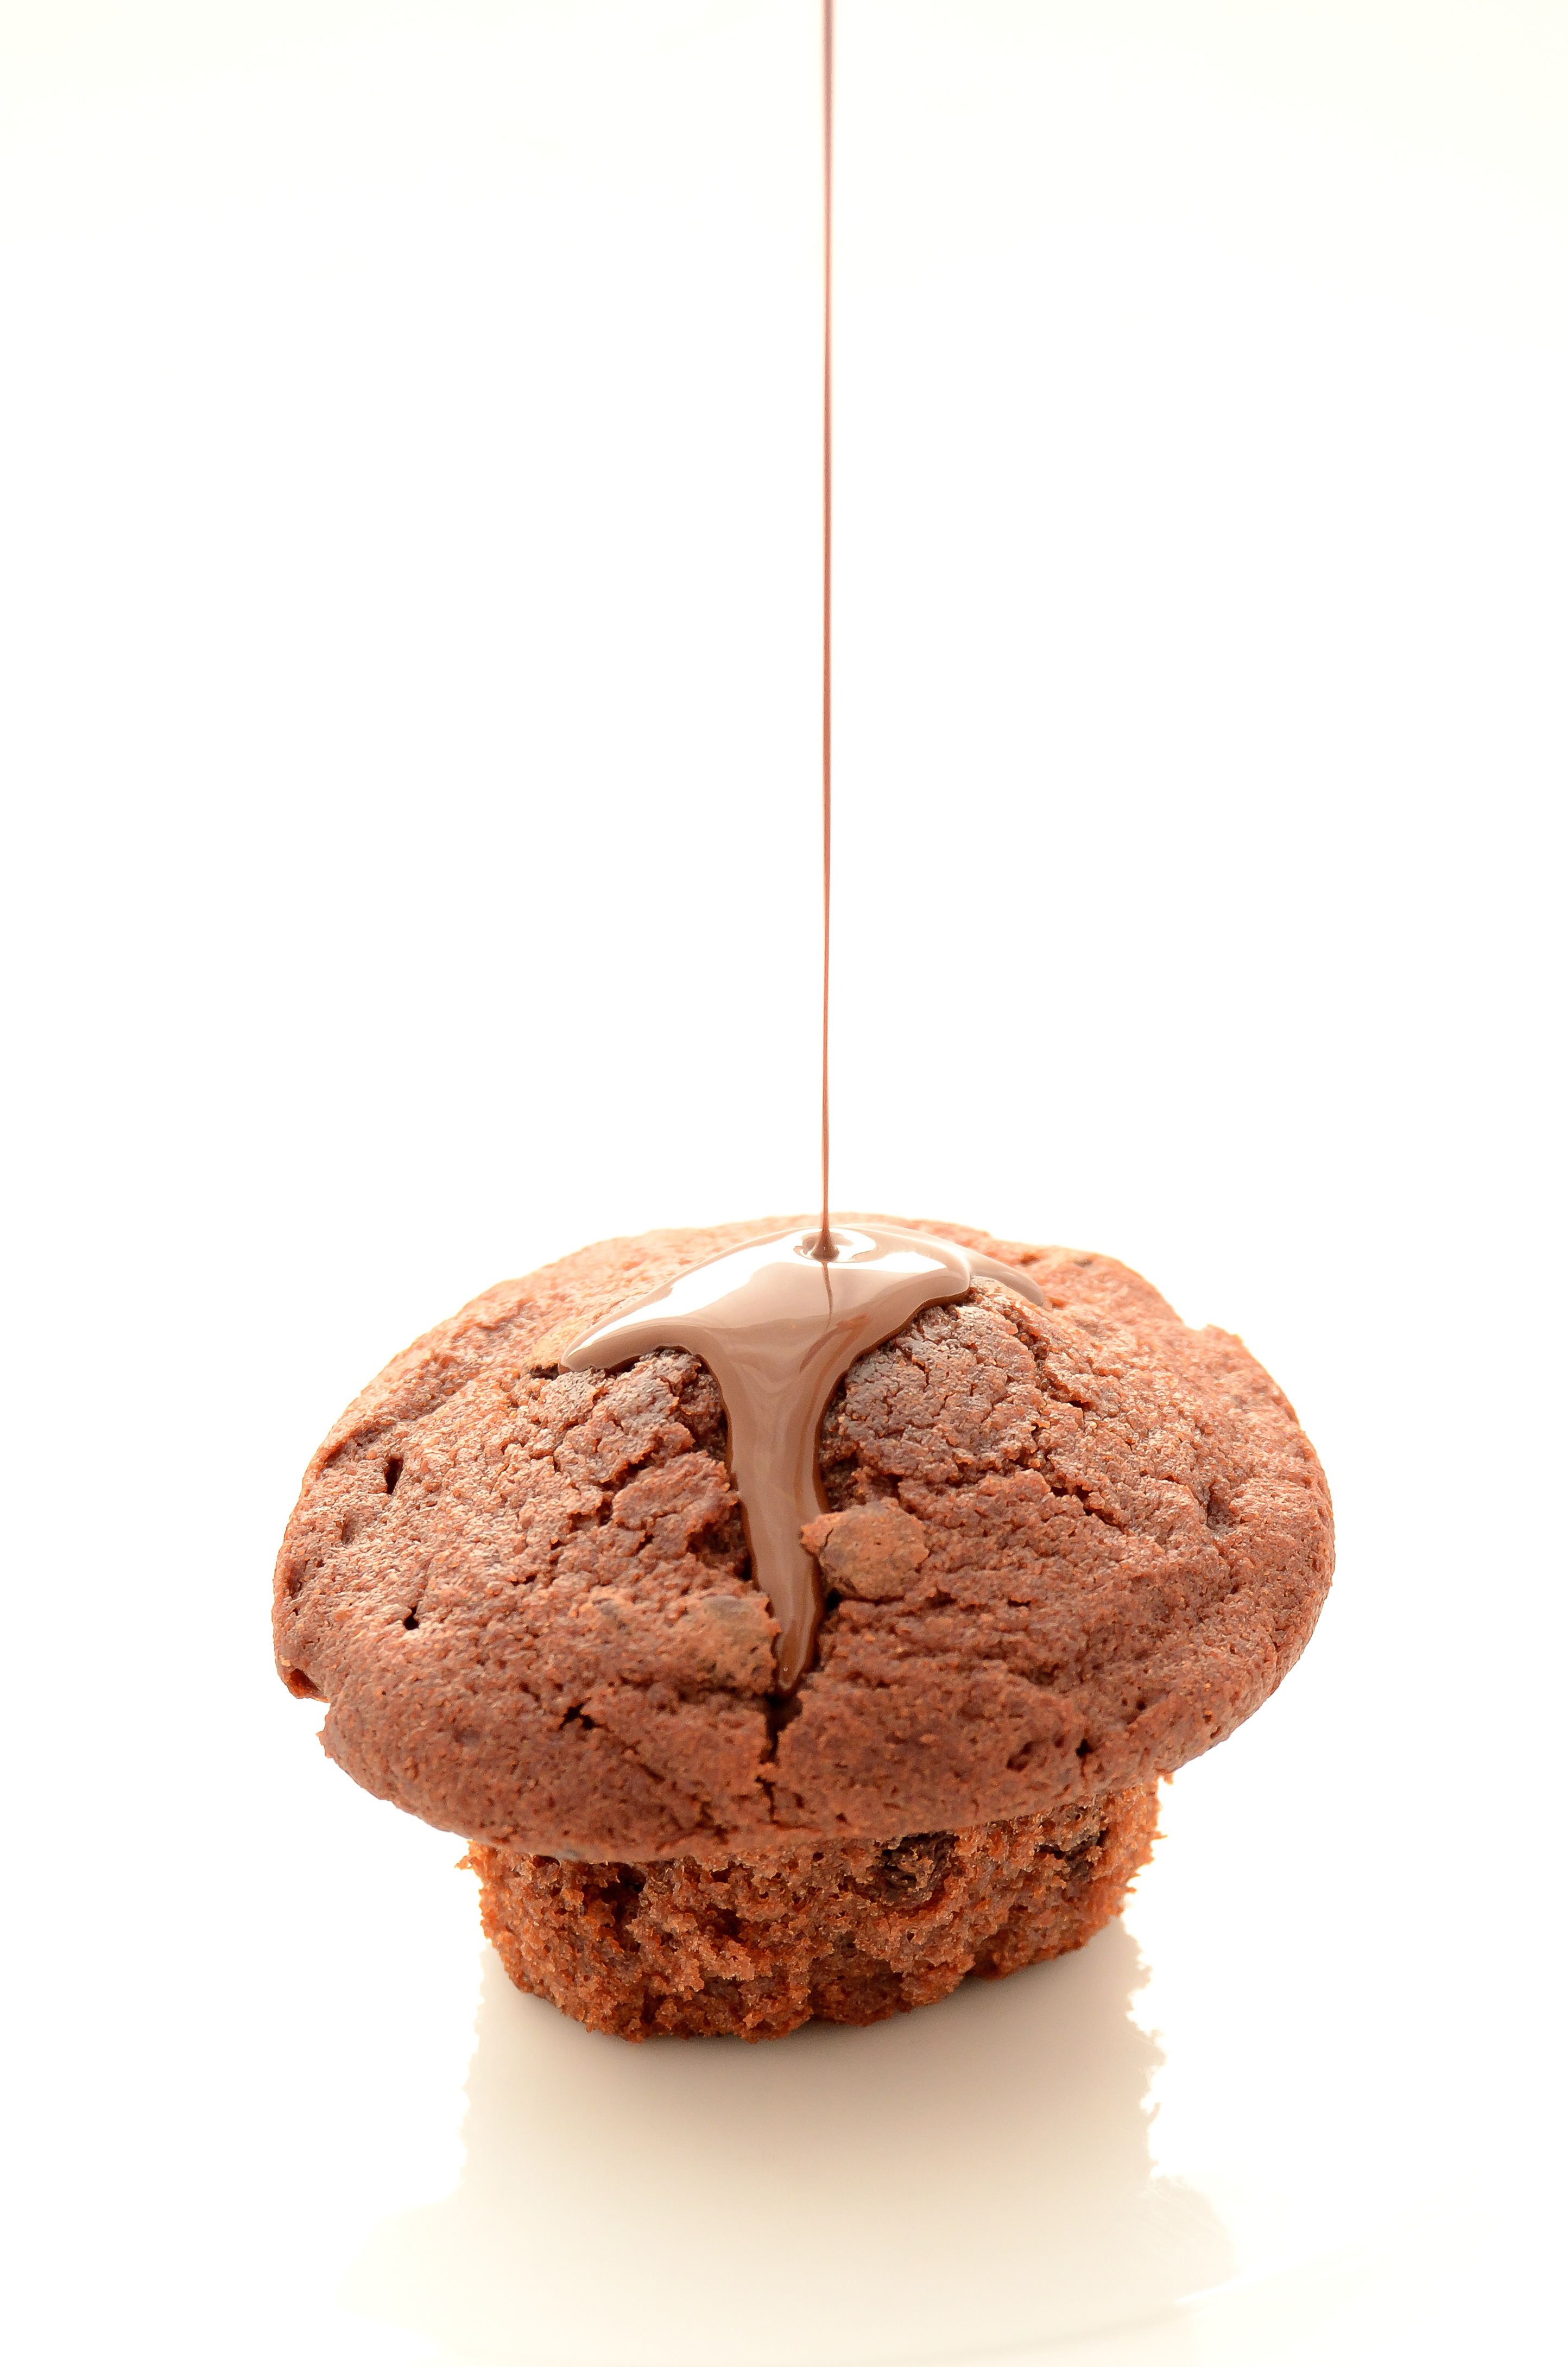
sweet, food, produce, chocolate, dessert, muffin, cocoa, baked goods, flavor